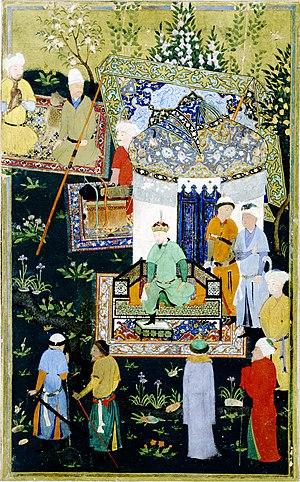
Timour, plus connu sous le nom de Tamerlan, né le 9 avril 1336 à Kech, près de Chakhrisabz, dans l'actuel Ouzbékistan, et mort le 18 février 1405 à Otrar dans l'actuel Kazakhstan, fut un guerrier turco-mongol du XIVᵉ siècle, conquérant d'une grande partie de l'Asie centrale et occidentale, fondateur de la dynastie des Timourides qui a existé jusqu'en 1507.